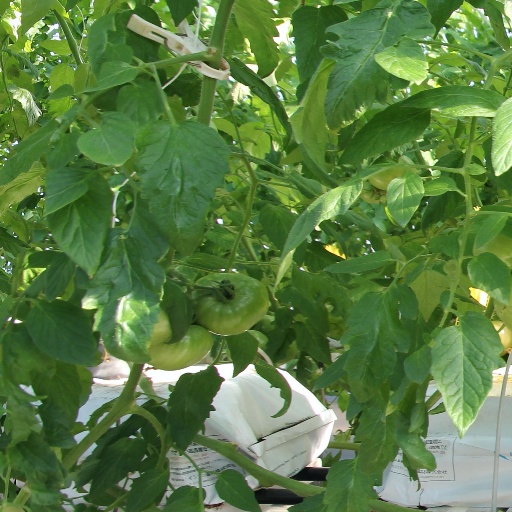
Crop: tomato